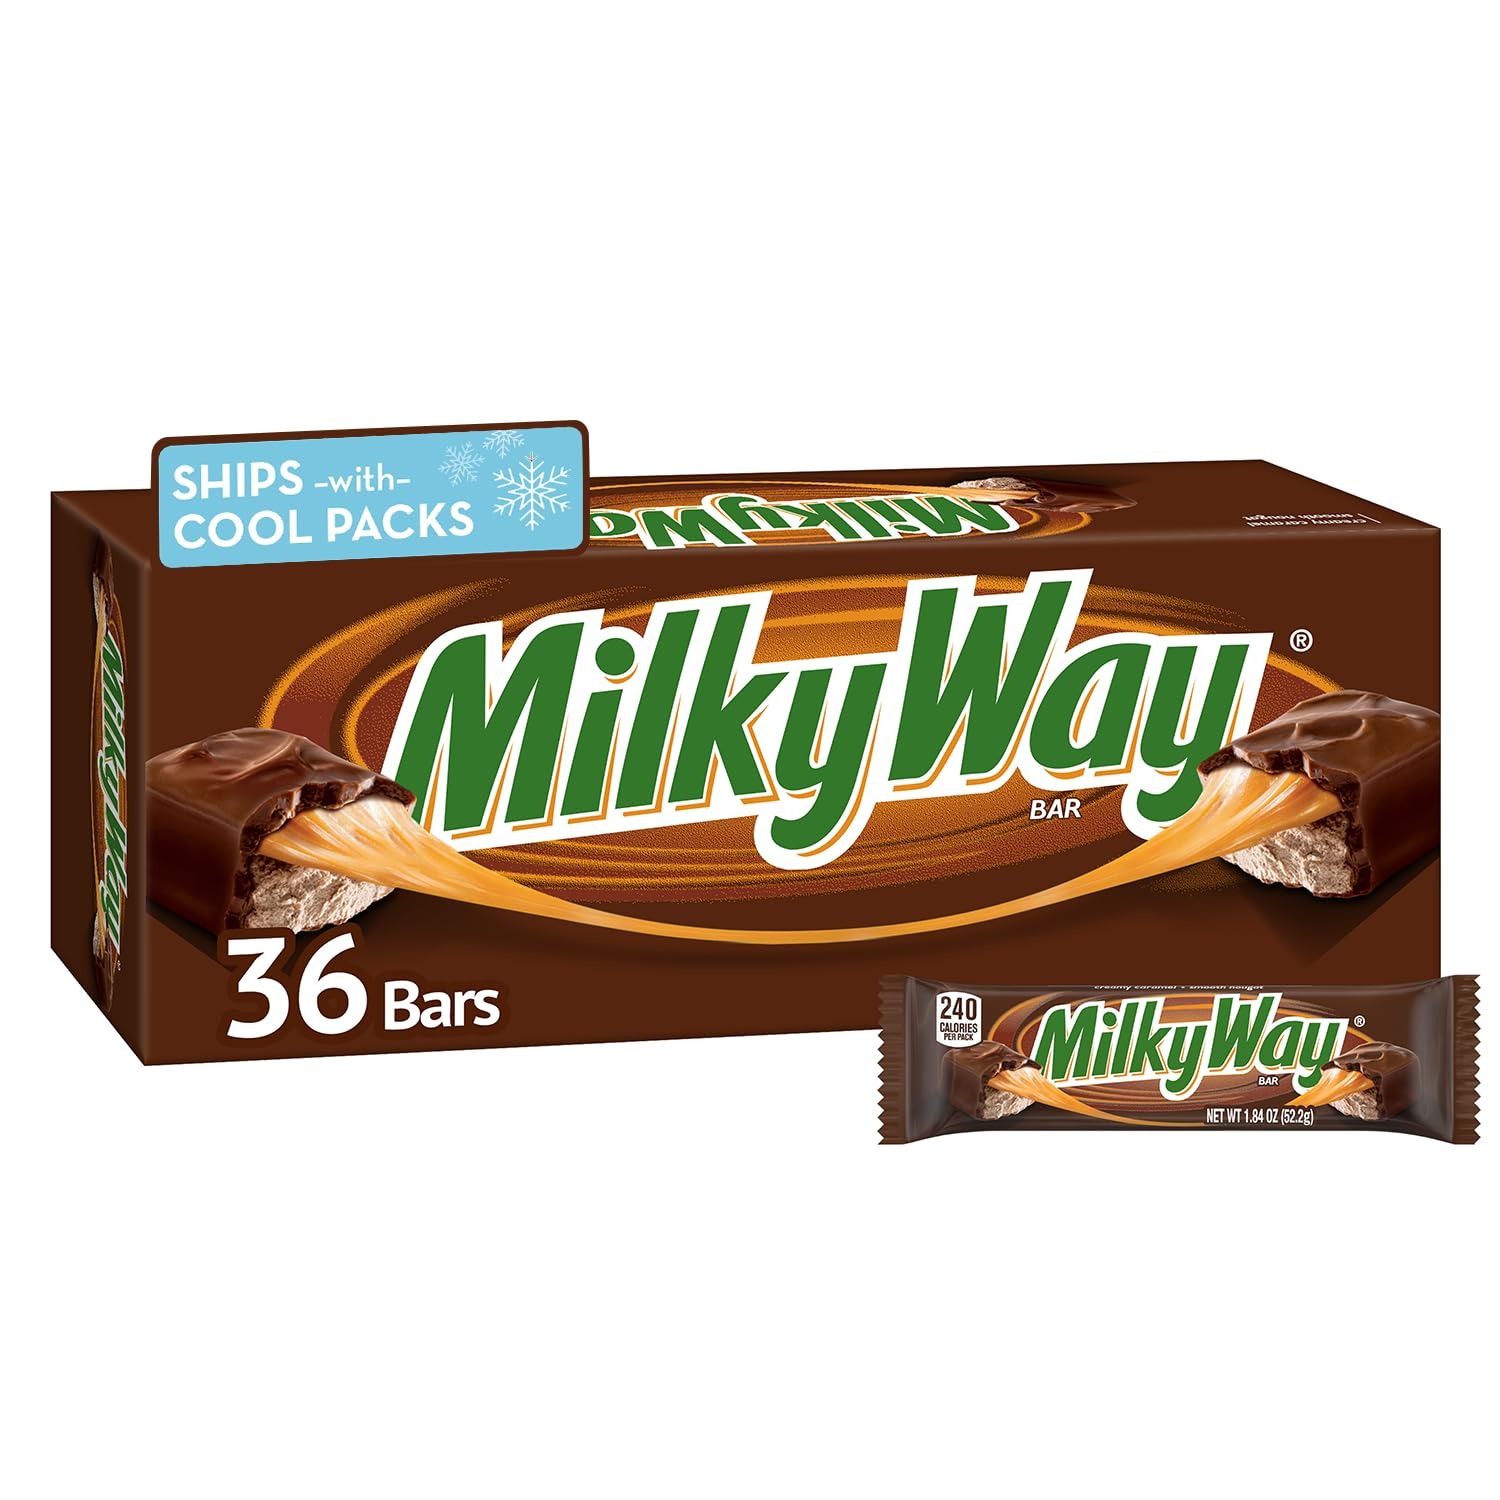
Item Name: MilkyWay Candy Milk Chocolate Bars Bulk Pack, Full Size, 1.84 oz Pack of 36)
Bullet Point 1: Contains one (1) 36-count box of 1.84-ounce MILKY WAY Milk Chocolate Singles Size Candy Bars
Bullet Point 2: Item ships with cool packs (Not available on Fresh)
Bullet Point 3: These candy bars are great for gift baskets or passing out on Halloween
Bullet Point 4: Stock the office pantry with 36 individually wrapped, full-size MILKY WAY Milk Chocolate Bars
Bullet Point 5: Full-size MILKY WAY Candy Bars are great for keeping in your desk to brighten your afternoon
Value: 66.24
Unit: Ounce

Price: 20.985